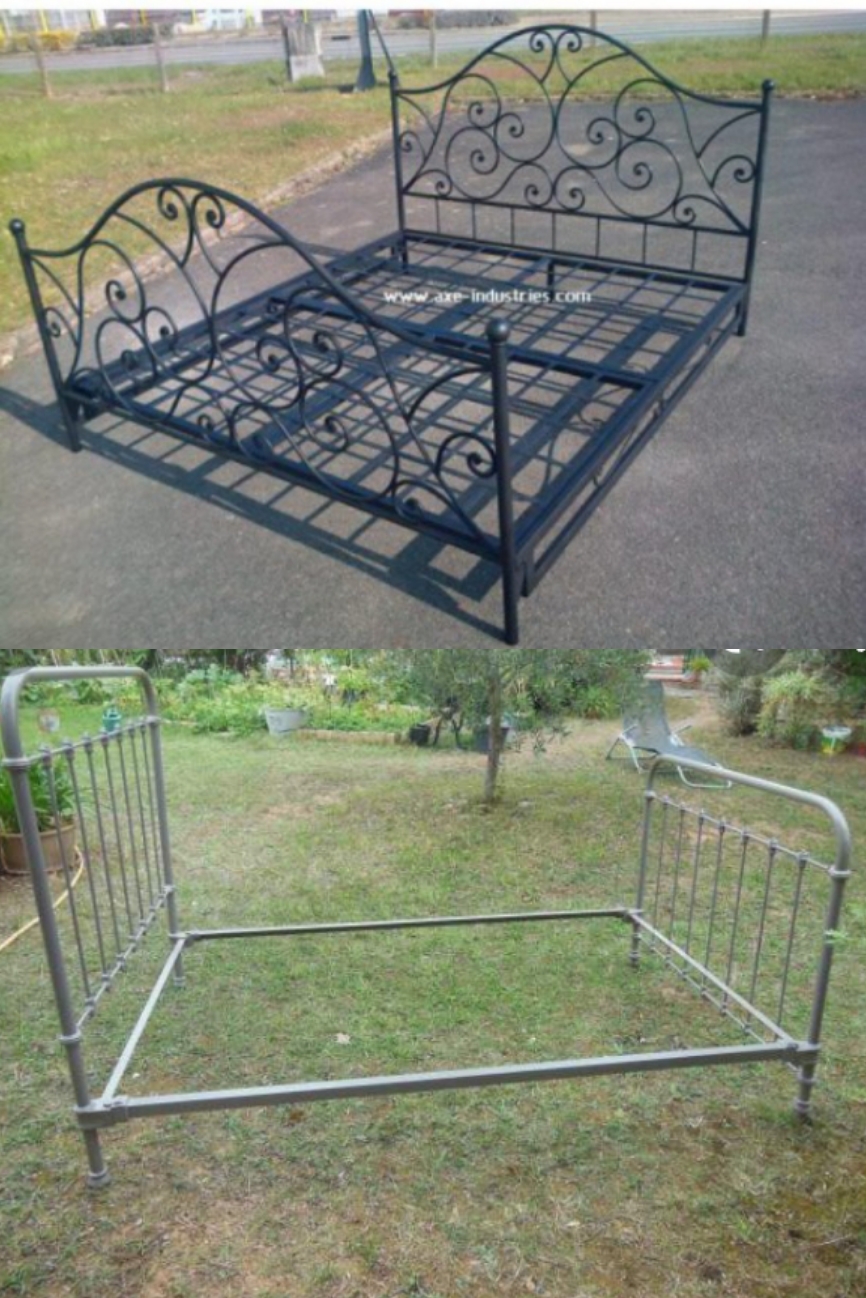
Nataal bii nga ma yónnee ab lal, ñaari lal moo ci nekk. Benn bi ñuul, benn bi dóomu-taal.